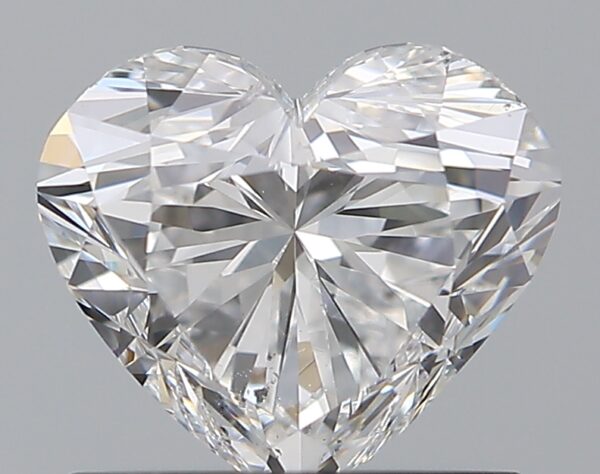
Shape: heart
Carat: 0.96
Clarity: SI1
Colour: D
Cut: EX
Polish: EX
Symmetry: VG
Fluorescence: M
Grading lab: GIA
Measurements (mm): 5.92 x 6.78 x 4.1